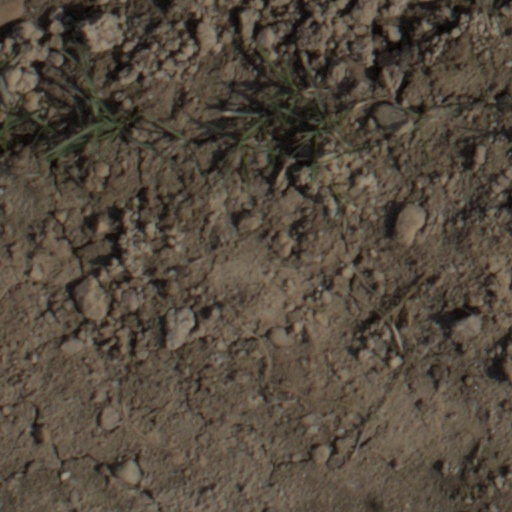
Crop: wheat